Caproni Ca.100

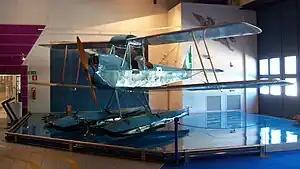
Caproni Ca.100 Idro floatplane variant in the Museo dell'Aeronautica Gianni Caproni, Trento.

Floatplane ex-"I-DISC" and " MM56237" is in the Museo dell'Aeronautica Gianni Caproni, Trento.